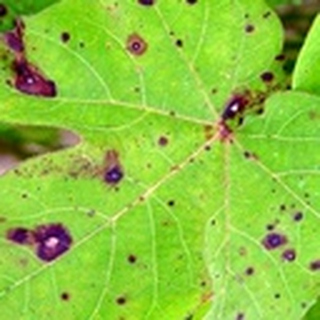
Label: cotton_target_spot